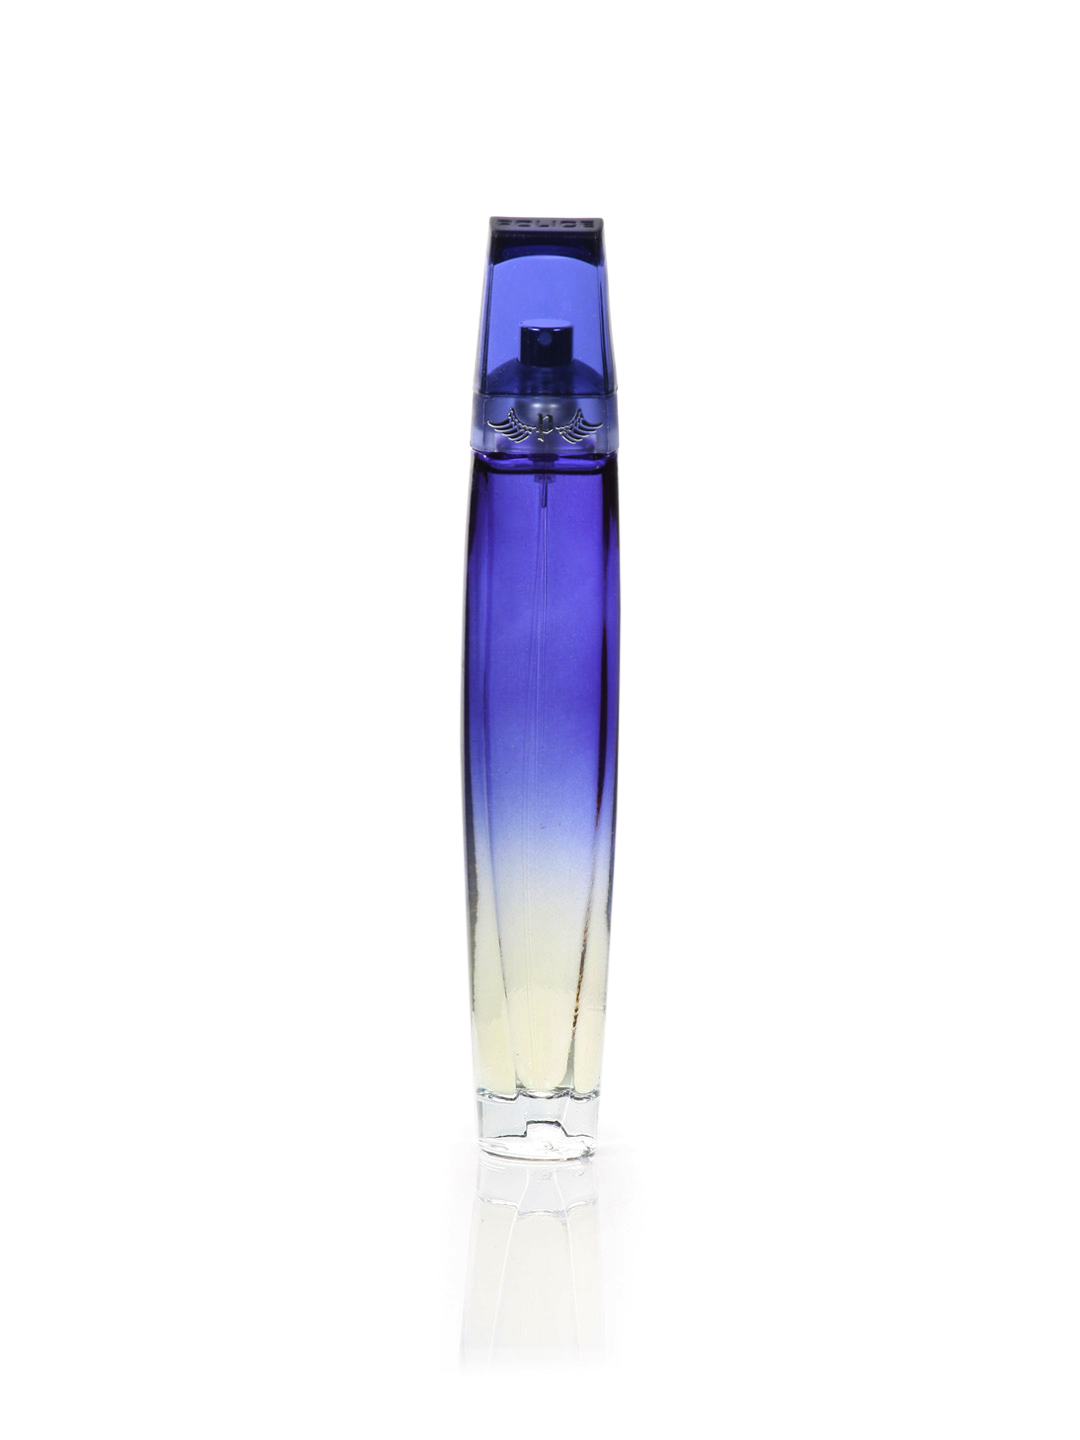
Police Wings Women Perfume
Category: Personal Care / Fragrance / Perfume and Body Mist
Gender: Women
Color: Purple
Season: Spring 2017
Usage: Casual